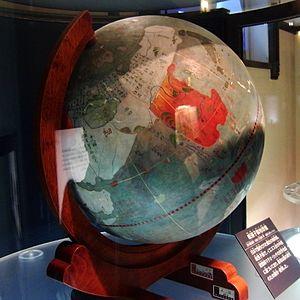
Shibukawa Shunkai était un érudit japonais et le premier astronome officiel de l'époque d'Edo.